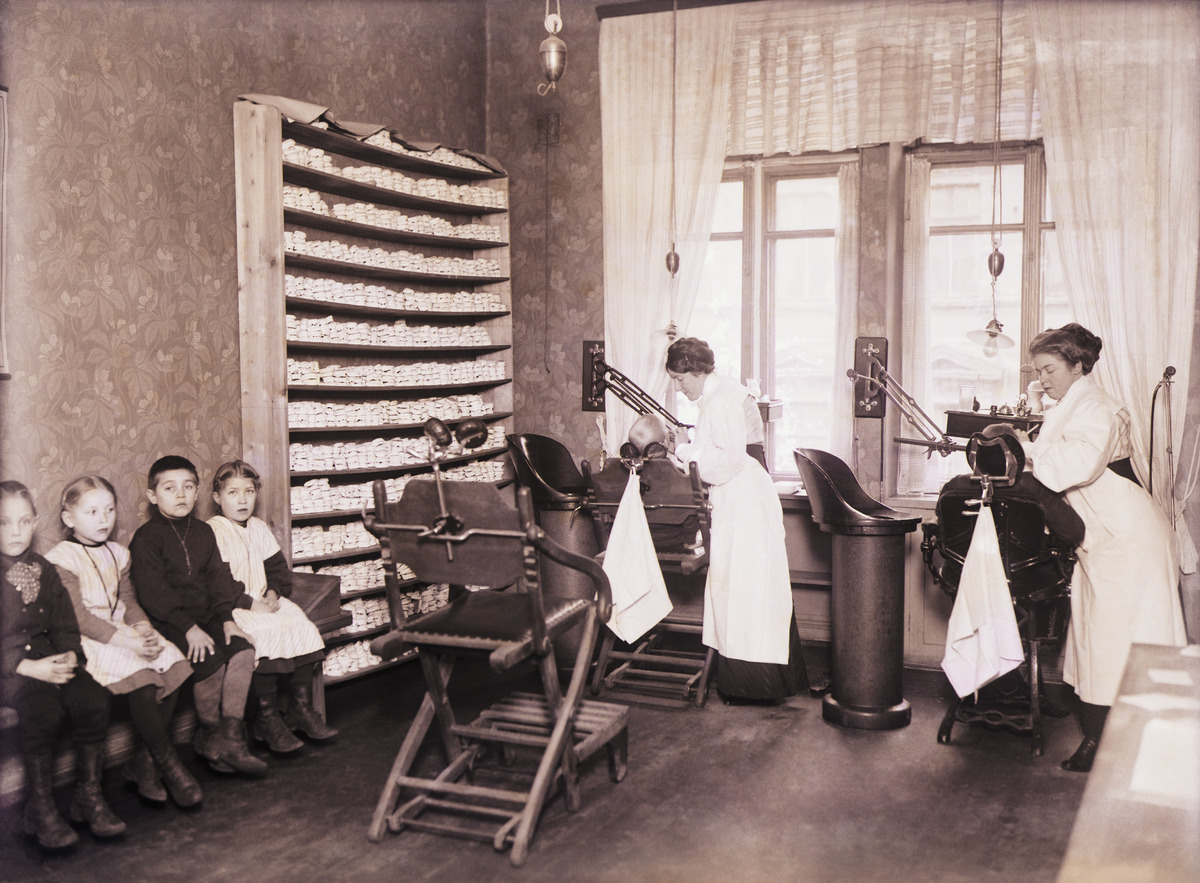
Oppilaita vastaanotolla Helsingin yksityisellä Aspelundin ja Weberin kouluhammasklinikalla
sisällön kuvaus: Oppilaita vastaanotolla Helsingin yksityisellä Aspelundin ja Weberin kouluhammasklinikalla. mustavalkoinen
Kuvaaja: Rosenberg, Harald, valokuvaaja
Ajankohta: kuvausaika 1910 noin
Paikka: Suomi, Uusimaa, Helsinki, Kluuvi Helsinki, Aleksanterinkatu 46
Aiheet: hammashuolto, hammaslääkärit, hammashoito, kouluterveydenhuolto, koululaiset